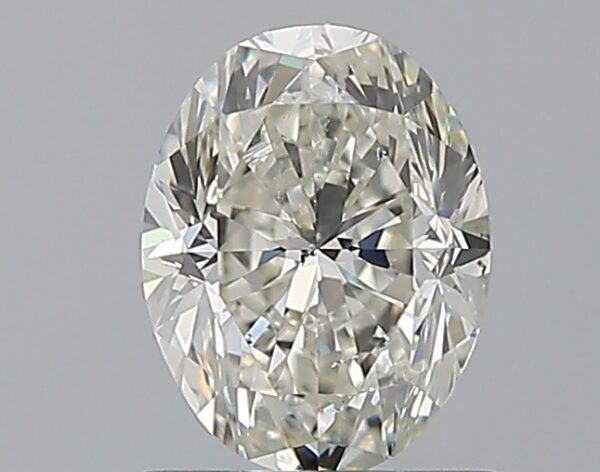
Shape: oval
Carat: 1.2
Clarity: SI1
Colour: J
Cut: FG
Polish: EX
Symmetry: VG
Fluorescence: F
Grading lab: GIA
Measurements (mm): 7.42 x 5.69 x 4.05